James V. Forrestal Building

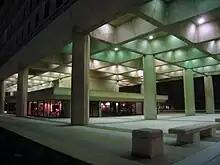
The eastern core beneath the North Building and the public entrance lobby at night

The second design obstacle involved the look of the building. Arthur Quentin Davis, of Curtis & Davis, said that the design team's goal was to avoid the typical blocky, monumental mass that typified too many office buildings. The architects wanted to introduce a "new vocabulary" to Washington, D.C. architecture, one which emphasized a sense of floating, gracefulness, and rectilinear elements. According to Nathaniel Cortlandt Curtis Jr., Davis's business partner, "A controversy existed between those who wanted to maintain the granite and marble of the Federal City and the new thinkers who favored exposed aggregate concrete, steel, and glass." In April 1963, the joint venture led by Curtis & Davis produced a low structure with glass panels held in place by aluminum frames. Two symmetrical wings extended down either side of 10th Street SW. CFA, however, felt that the Modernist structure did not fit with the Neoclassical architecture of the capital. The CFA, which had explicit statutory authority over the aesthetics of the building, prodded the architectural joint venture to design a smaller building and to use traditional masonry. The commission argued that "uniqueness of individual design" must come second to retaining a unified look for buildings along the National Mall.